Martin Leach-Cross Feldman

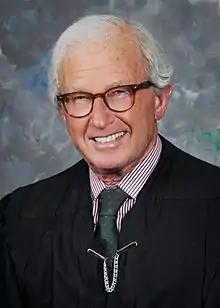

Martin Leach-Cross Feldman (January 28, 1934 – January 26, 2022) was a United States district judge of the United States District Court for the Eastern District of Louisiana.